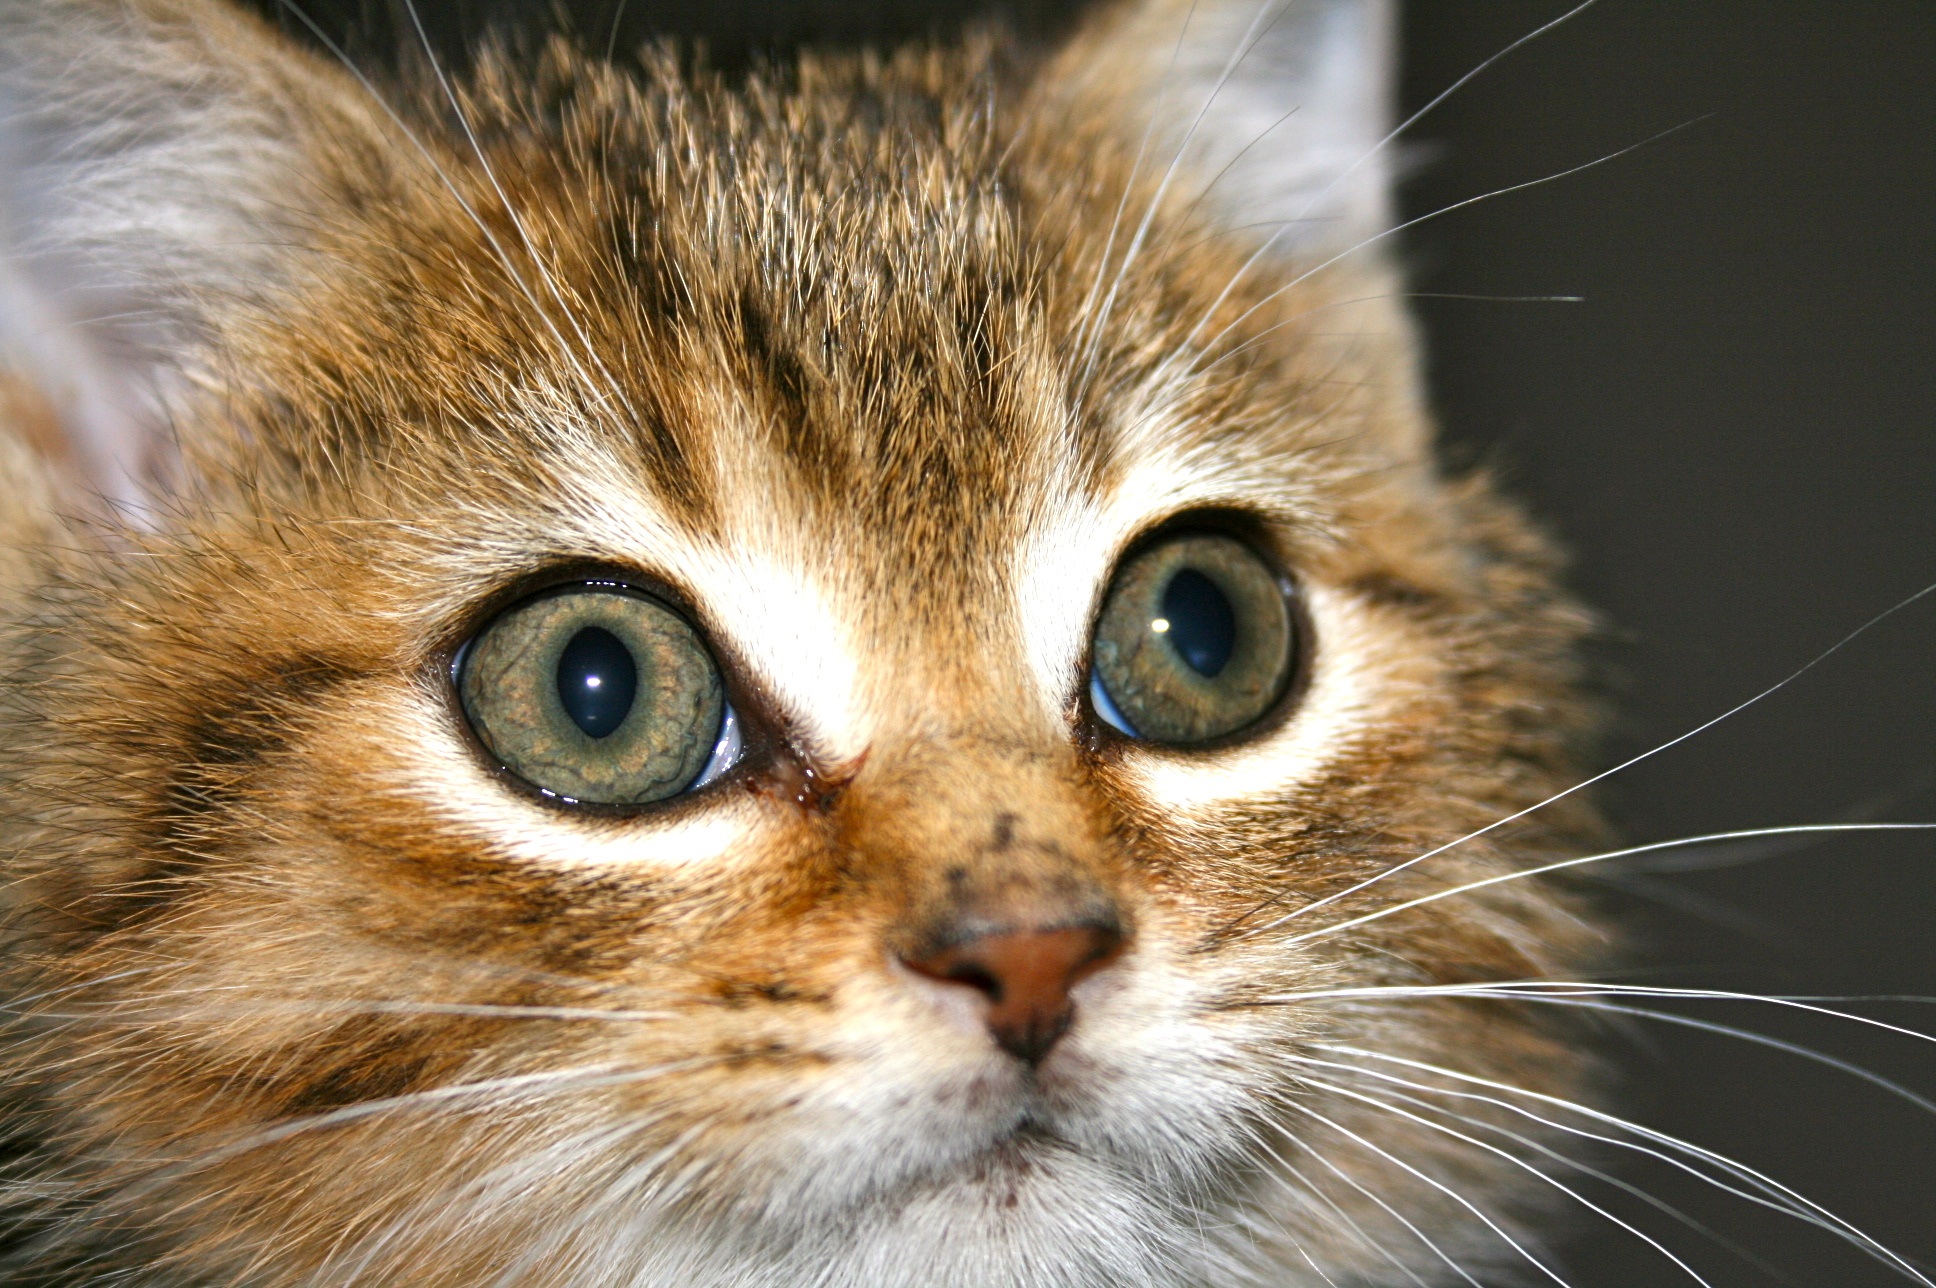
sweet, animal, cute, pet, fur, young, fluffy, kitten, cat, feline, tabby, mammal, fauna, striped, close up, nose, eyes, whiskers, kitty, snout, furry, vertebrate, domestic, adorable, european shorthair, wild cat, small to medium sized cats, cat like mammal, carnivoran, domestic short haired cat, domestic long haired cat, rusty spotted cat